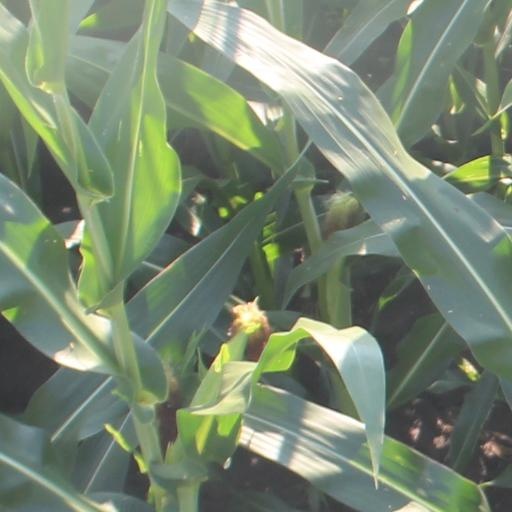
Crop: maize; corn